Tao Geoghegan Hart

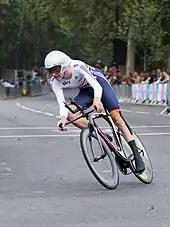
Geoghegan Hart at the 2014 Tour of Britain.

Geoghegan Hart started competitive racing at the national level in 2010 with the East London-based club Cycling Club Hackney. He joined the British Cycling under-16 development programme in 2011, followed by the Olympic Development Programme for under-18s. He also competed internationally, and attracted attention for victories abroad and podium places at races including 3rd place at the 2013 Paris–Roubaix Juniors. He also took a clean sweep of mountains, points and general classification jerseys at the Giro Internazionale della Lunigiana in 2013.